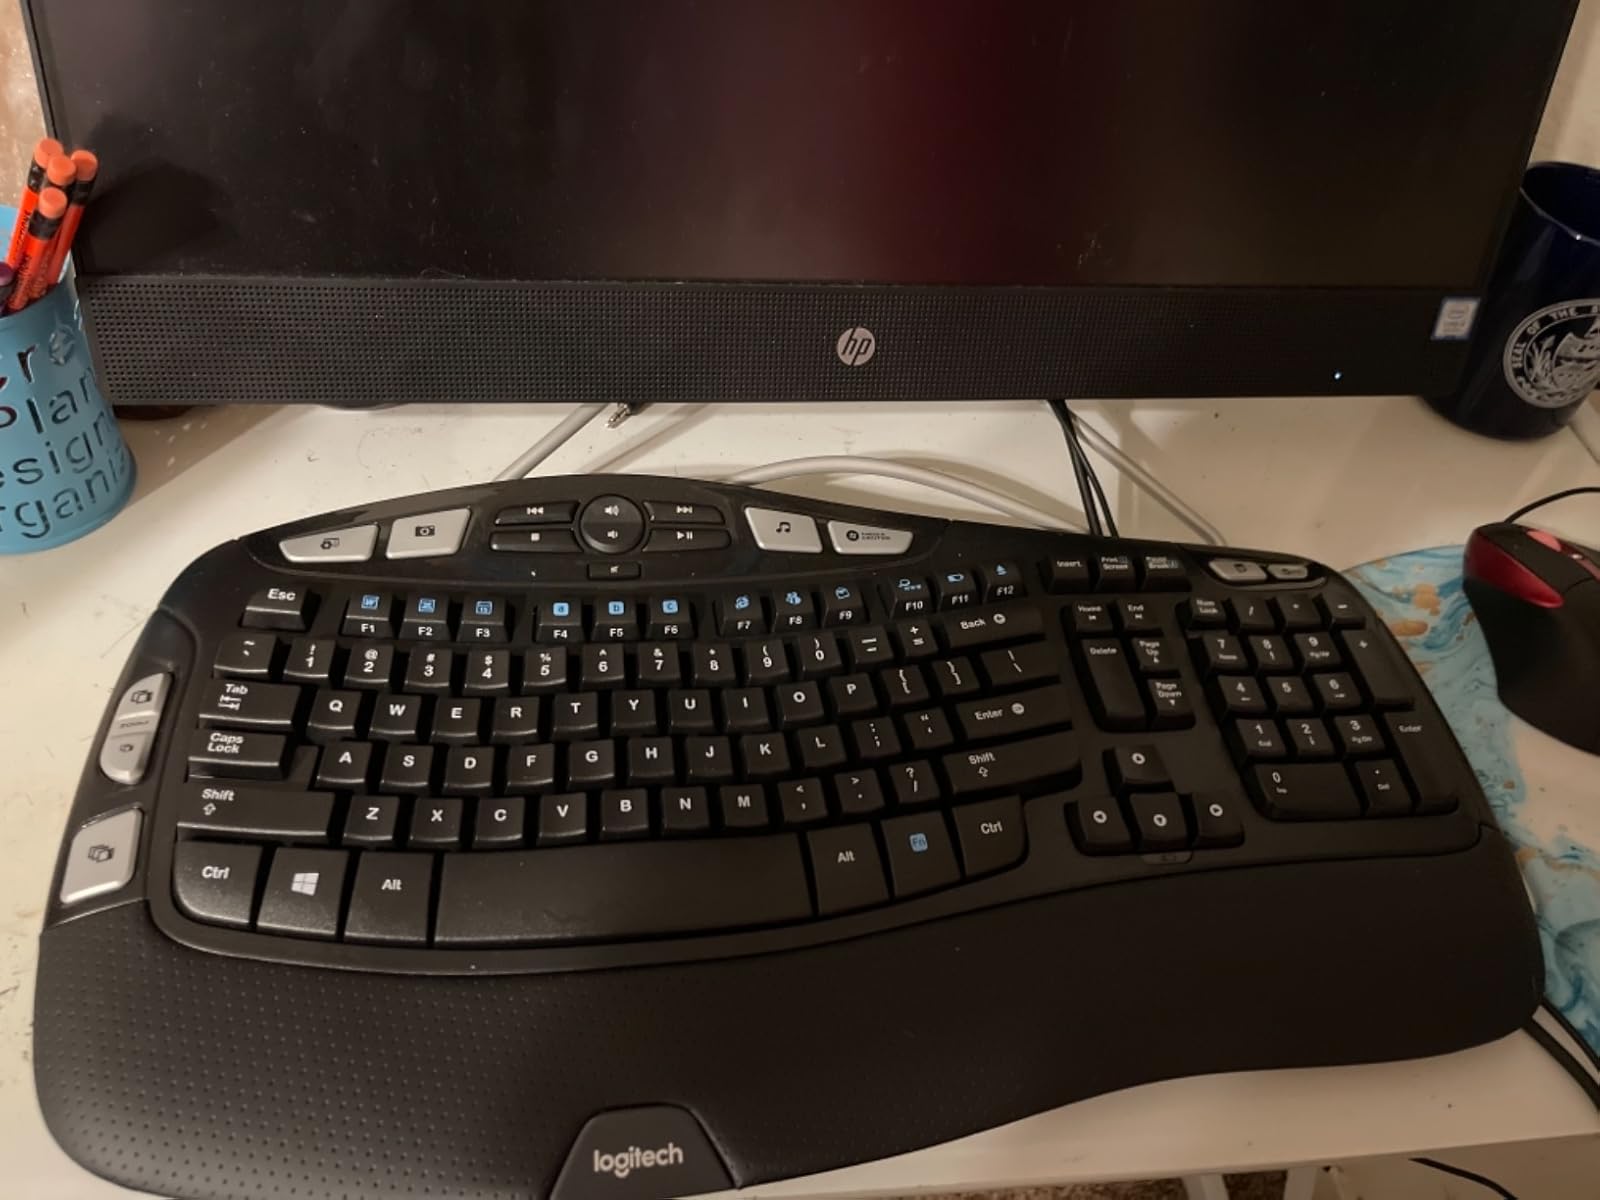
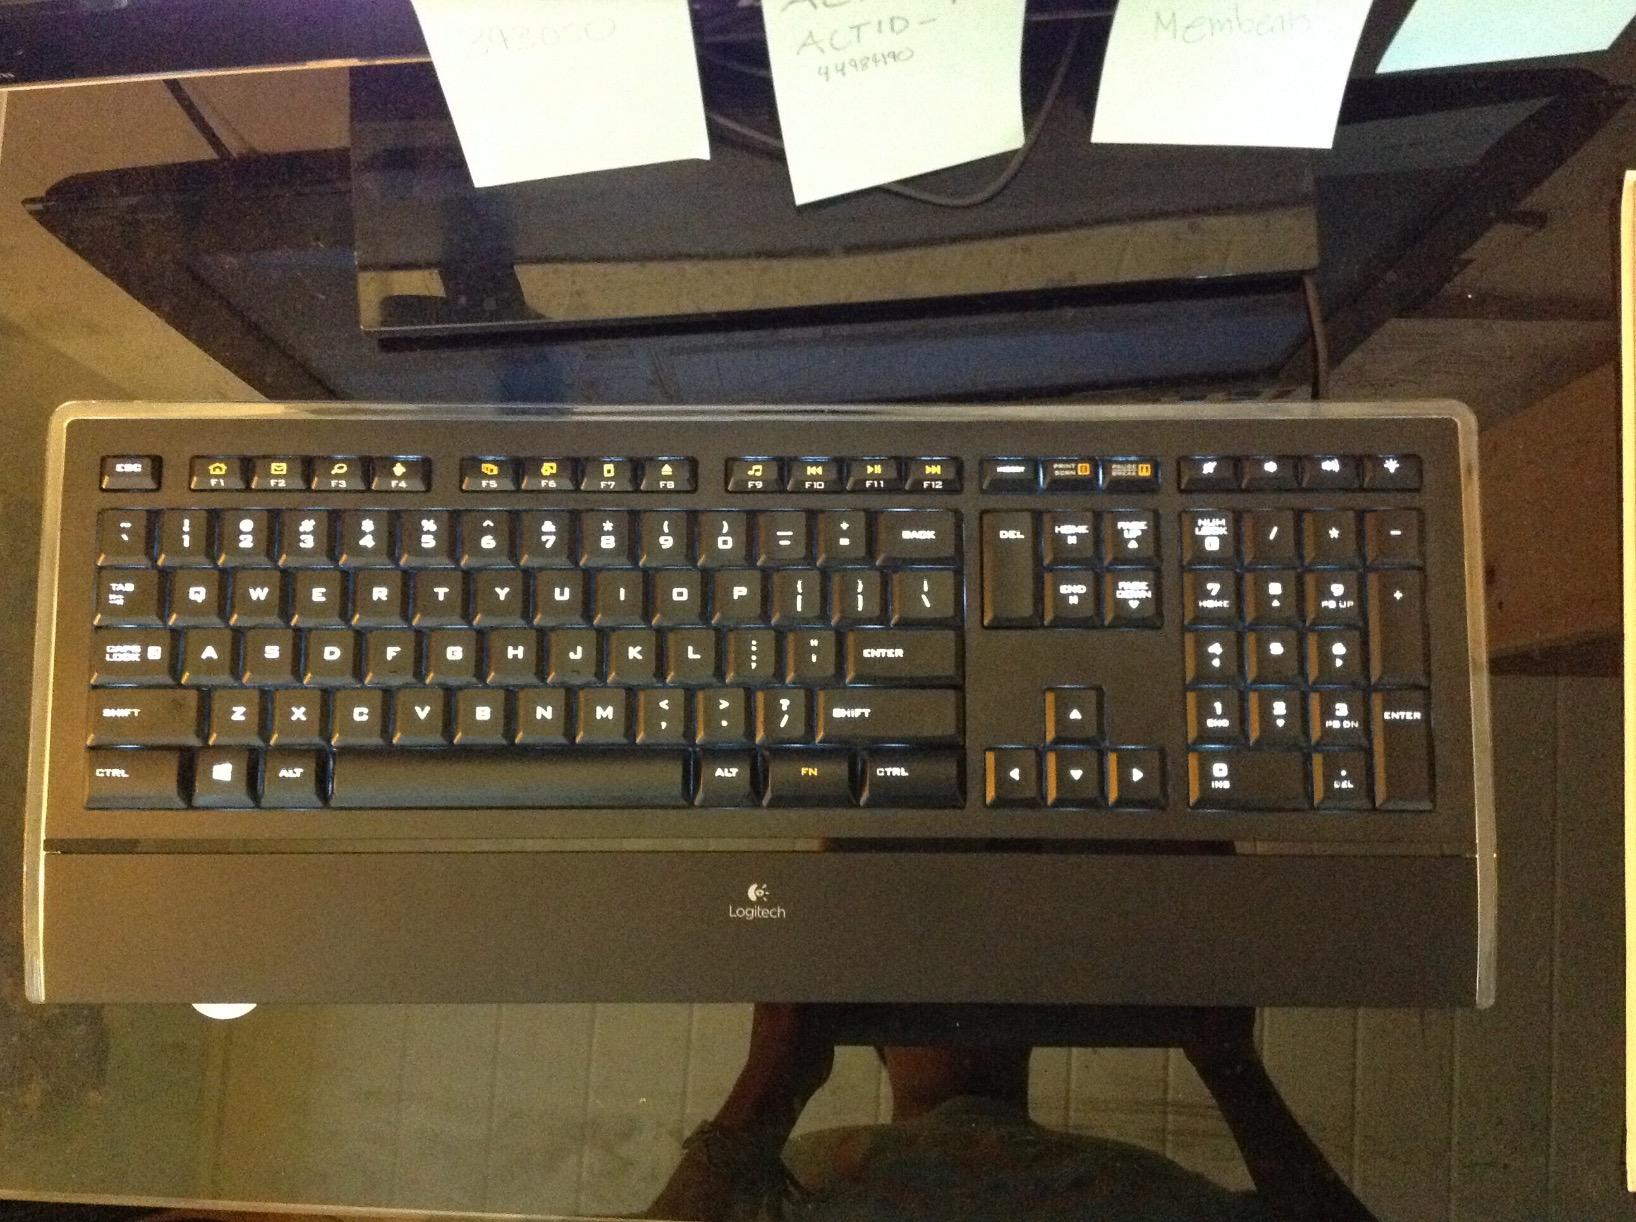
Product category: keyboard
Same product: no